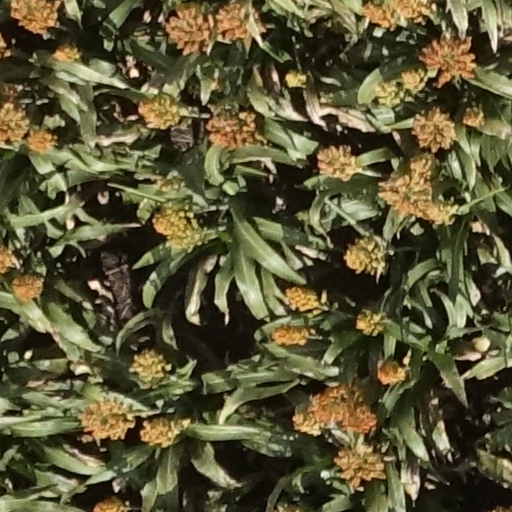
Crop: sorghum